Lowry Air Force Base

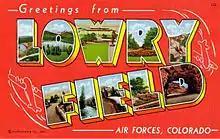
World War II Postcard of Lowry Field

Lowry Field was assigned to the new Army Air Field on 11 March 1938. Photographic courses began prior to the field's completion and runway paving. The paved runway opened on 4 April (first used by a B-18 Bolo). The sanatorium's main building became the Army post's headquarters, and the largest single barracks (3,200 men) was completed in mid-1940. The "Northeast-Southwest runway was completed in 1941" and on 1 March 1941, the Air Corps Technical School moved an "A.A.F. Clerical School" for Air Corps Clerks (384 hours) to Fort Logan from Lowry. Beginning 16 July 1940, the 1st class of the AAF bombardier schools was at Lowry and used the nearby bombing and gunnery range through 14 March 1941, graduating three classes of instructors who opened the Barksdale Field bombardier school.